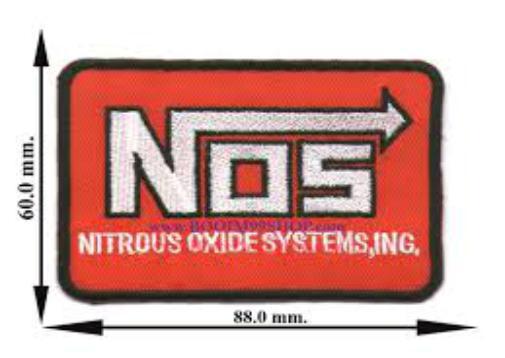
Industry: Others